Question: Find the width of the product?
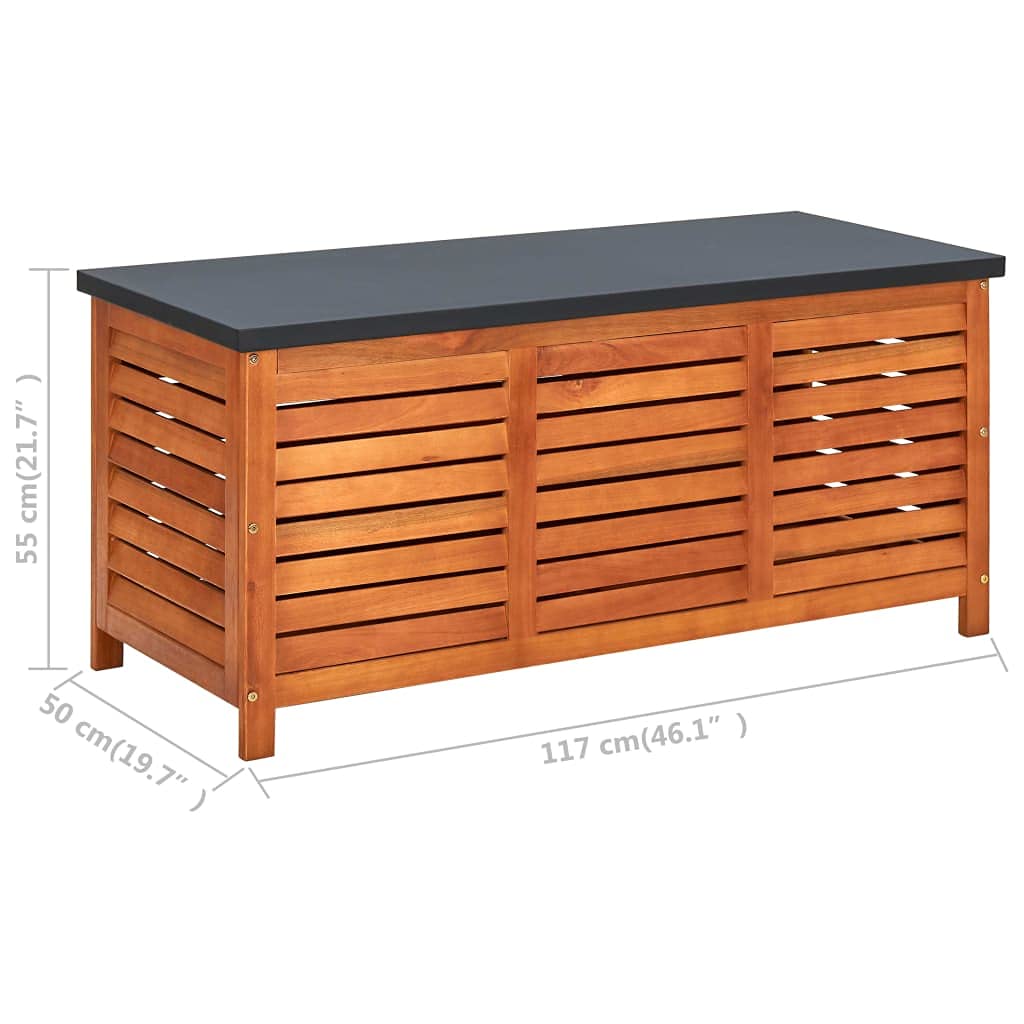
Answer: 19.7 inch